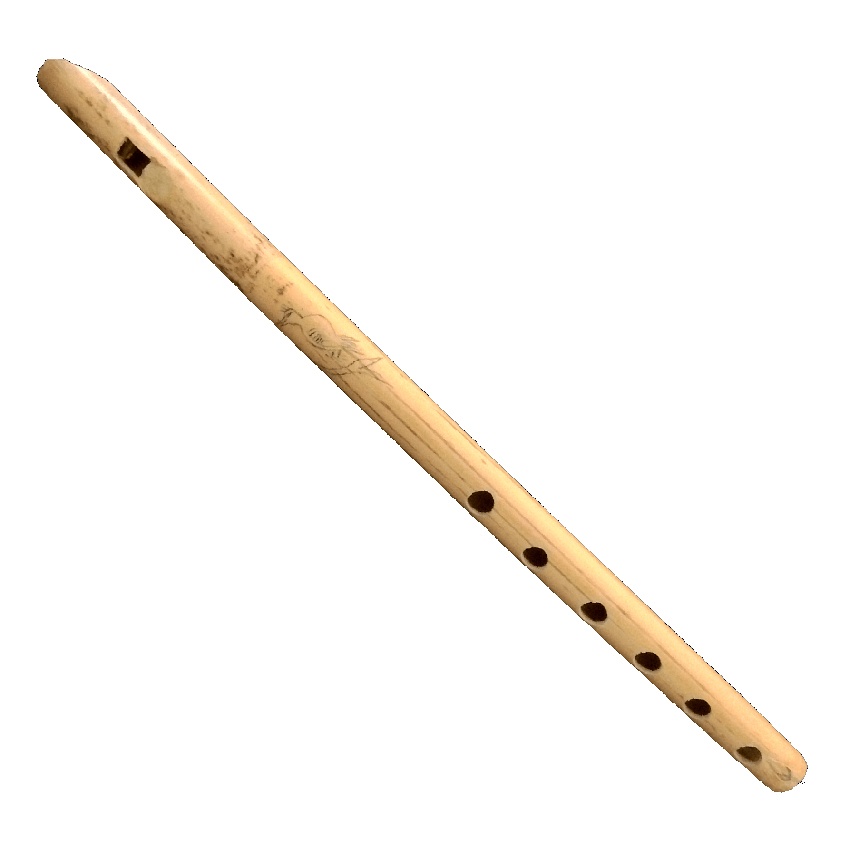
FLAUTA TABASQUEÑA  DE CARRIZO  FLAUTA-CARRIZO
Brand: HERGUIMUSICAL
Category: Arts & Entertainment > Hobbies & Creative Arts > Musical Instruments > Woodwinds > Recorders